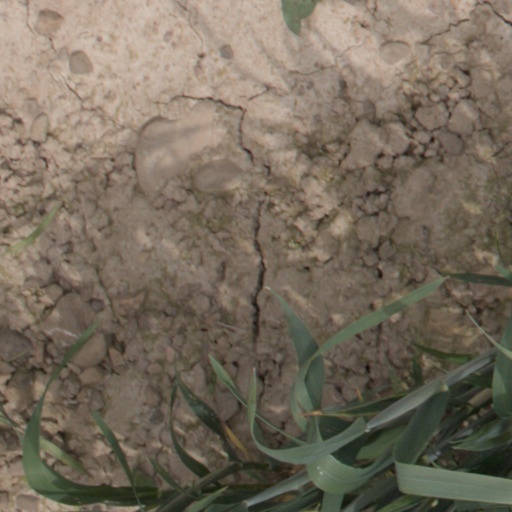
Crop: wheat